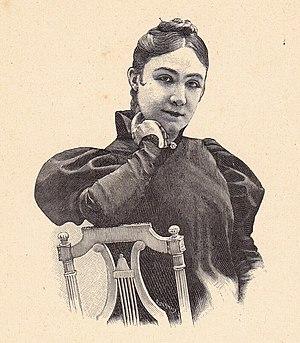
Les salons littéraires sont une forme spécifiquement française de société qui réunit mondains et amateurs de beaux-arts et de bel esprit pour le plaisir de la conversation, des lectures publiques, des concerts et de la bonne chère. Si l’historiographie française a retenu les salons tenus par les grandes dames de la capitale appelées salonnières qui ont su asseoir leur réputation dans le monde, les chroniques du temps montrent que ces espaces de rencontre et de divertissement sont également tenus par des hommes ou par des couples auprès de qui les auteurs trouvent une place de choix. Les dames des Roches tiennent salon à Poitiers dès le XVIᵉ siècle, mais l’on tient aussi cercle à la cour de Catherine de Médicis ou chez les derniers Valois. Au XVIIIᵉ siècle, la protection et le soutien des grands contribuent au financement des divertissements et à l’échange des idées du siècle philosophique. L’expression de salon littéraire est l'expression d'un mythe littéraire né aux XIXᵉ et XXᵉ siècles.